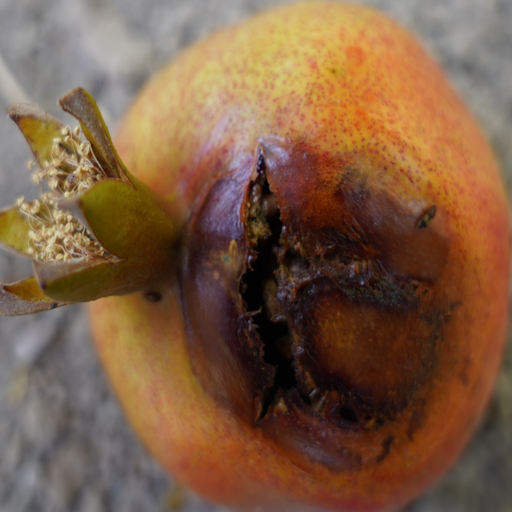
Label: Ectomyelois ceratoniae